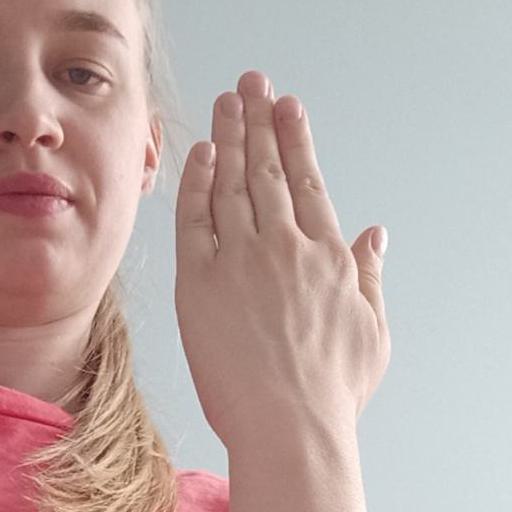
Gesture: stop_inverted